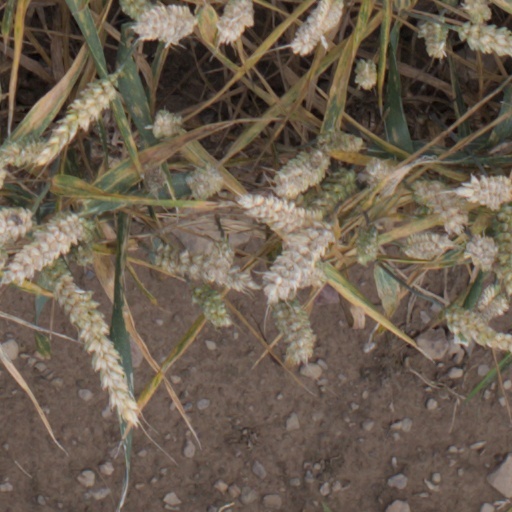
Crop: wheat